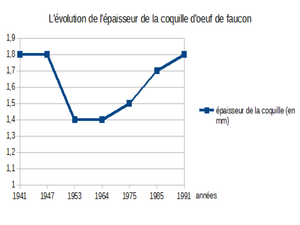
Ceci est graphique montrant l'évolution de l'épaisseur de la coquille de faucon pélerin
En biologie, la reproduction est un processus biologique qui permet la production de nouveaux organismes d'une espèce à partir d'individus préexistants de cette espèce. Avec la nutrition, c'est une des grandes fonctions partagées par tous les organismes vivants, assurant, selon une vision finaliste, la continuité de l'espèce qui, sans reproduction, meurt et s'éteint, mais la survie de l'espèce est un concept scientifique obsolète.